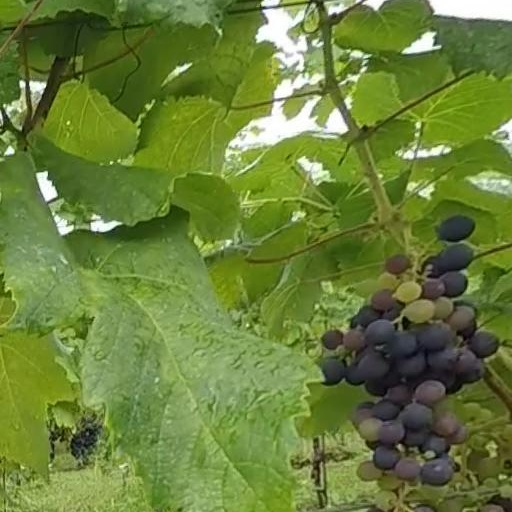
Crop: grape